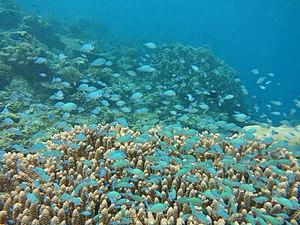
Un groupe de demoiselles bleues (Chromis viridis) aux Maldives (atoll de Baa).
L'atoll de Baa est un archipel circulaire des Maldives situé dans la division administrative du même nom, et comprenant géographiquement la moitié sud de l'atoll Maalhosmadulu.
Chromis viridis, communément nommé Chromis bleu-vert, Demoiselle bleu-vert ou Demoiselle verte, est une espèce de poissons marins de la famille des Pomacentridae.